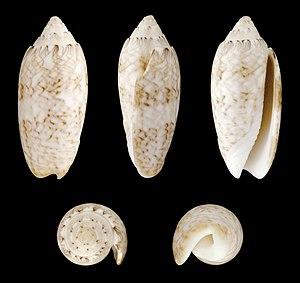
Coquille d'Oliva sayana, récoltée en Floride (États-Unis). Longueur
Oliva, les olives en français, est un genre de mollusques gastéropodes marins de la famille des olividés.